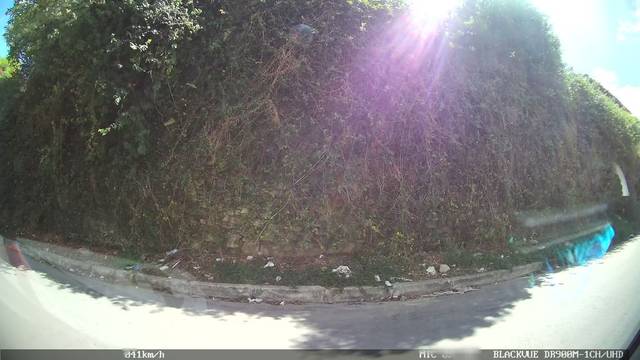
Region: Brazil
Coordinates: -9.639, -35.708